Grey's Anatomy season 3

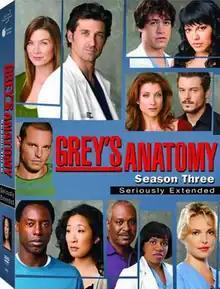
DVD cover art for the third season of"Grey's Anatomy"

The third season of the American television medical drama "Grey's Anatomy", commenced airing on the American Broadcasting Company (ABC) on September 21, 2006, and concluded on May 17, 2007. The season was produced by Touchstone Television, in association with Shondaland Production Company and The Mark Gordon Company, the showrunner being Shonda Rhimes. Actors Ellen Pompeo, Sandra Oh, Katherine Heigl, Justin Chambers and T. R. Knight reprised their roles as surgical interns Meredith Grey, Cristina Yang, Izzie Stevens, Alex Karev and George O'Malley, respectively, continuing their expansive storylines as focal points throughout the season. Previous main cast members Chandra Wilson, James Pickens, Jr., Kate Walsh, Isaiah Washington, and Patrick Dempsey also returned, while previous guest-stars Sara Ramirez and Eric Dane were promoted to series-regulars, following the extension of their contracts.